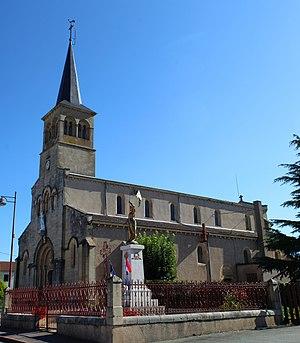
Église Saint-Symphorien de Chassigny-sous-Dun.
Chassigny-sous-Dun est une commune française située dans le département de Saône-et-Loire en région Bourgogne-Franche-Comté.